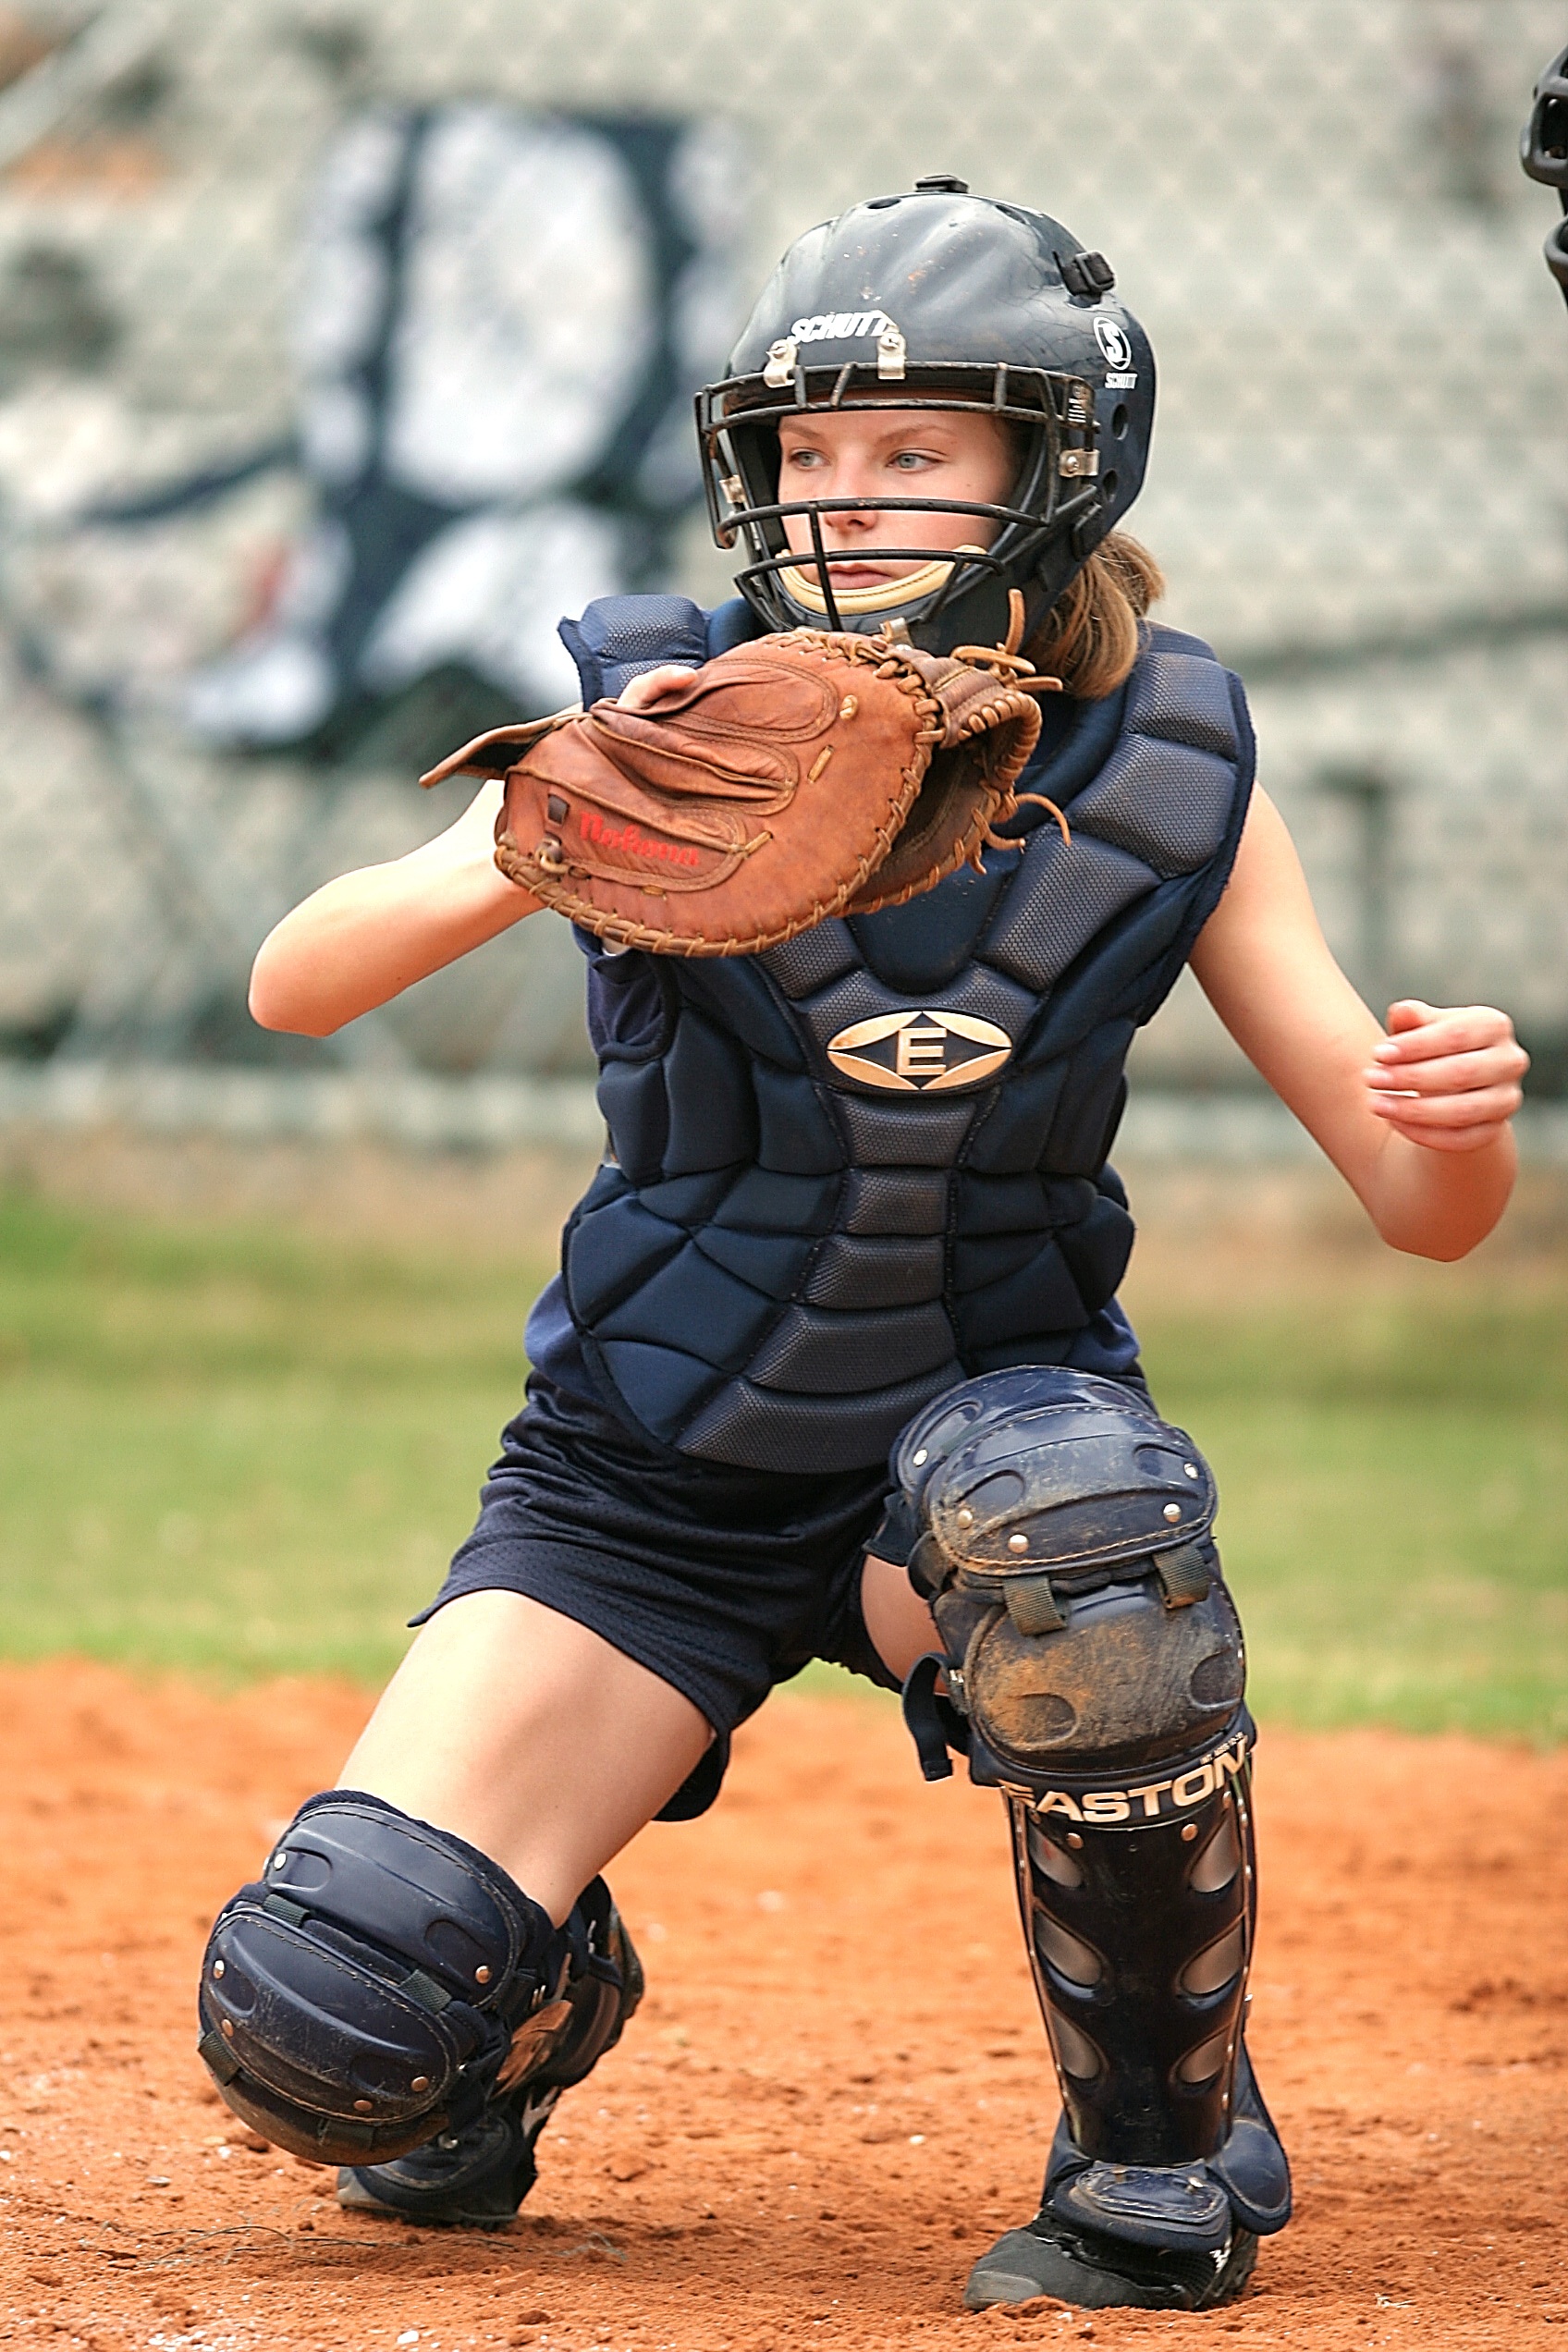
outdoor, person, girl, baseball, glove, sport, field, game, play, female, young, youth, athletic, player, competition, american football, sports, attractive, athlete, sportswear, catcher, softball, ball game, ballgame, team sport, catcher's mitt, catcher's mask, bat and ball games, baseball positions